Horseless carriage

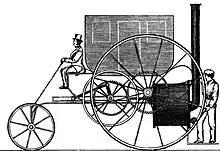
Trevithick's London Steam Carriage of 1803

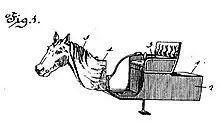
Patent diagram of the 1899 Horsey Horseless, a vehicle meant to resemble a horse and carriage so it would not frighten horses on the road. It is unknown whether it was ever built.

Horseless carriage is an early name for the motor car or automobile. Prior to the invention of the motor car, carriages were usually pulled by animals, typically horses. The term can be compared to other transitional terms, such as wireless phone. These are cases in which a new technology is compared to an older one by describing what the new one does not have.